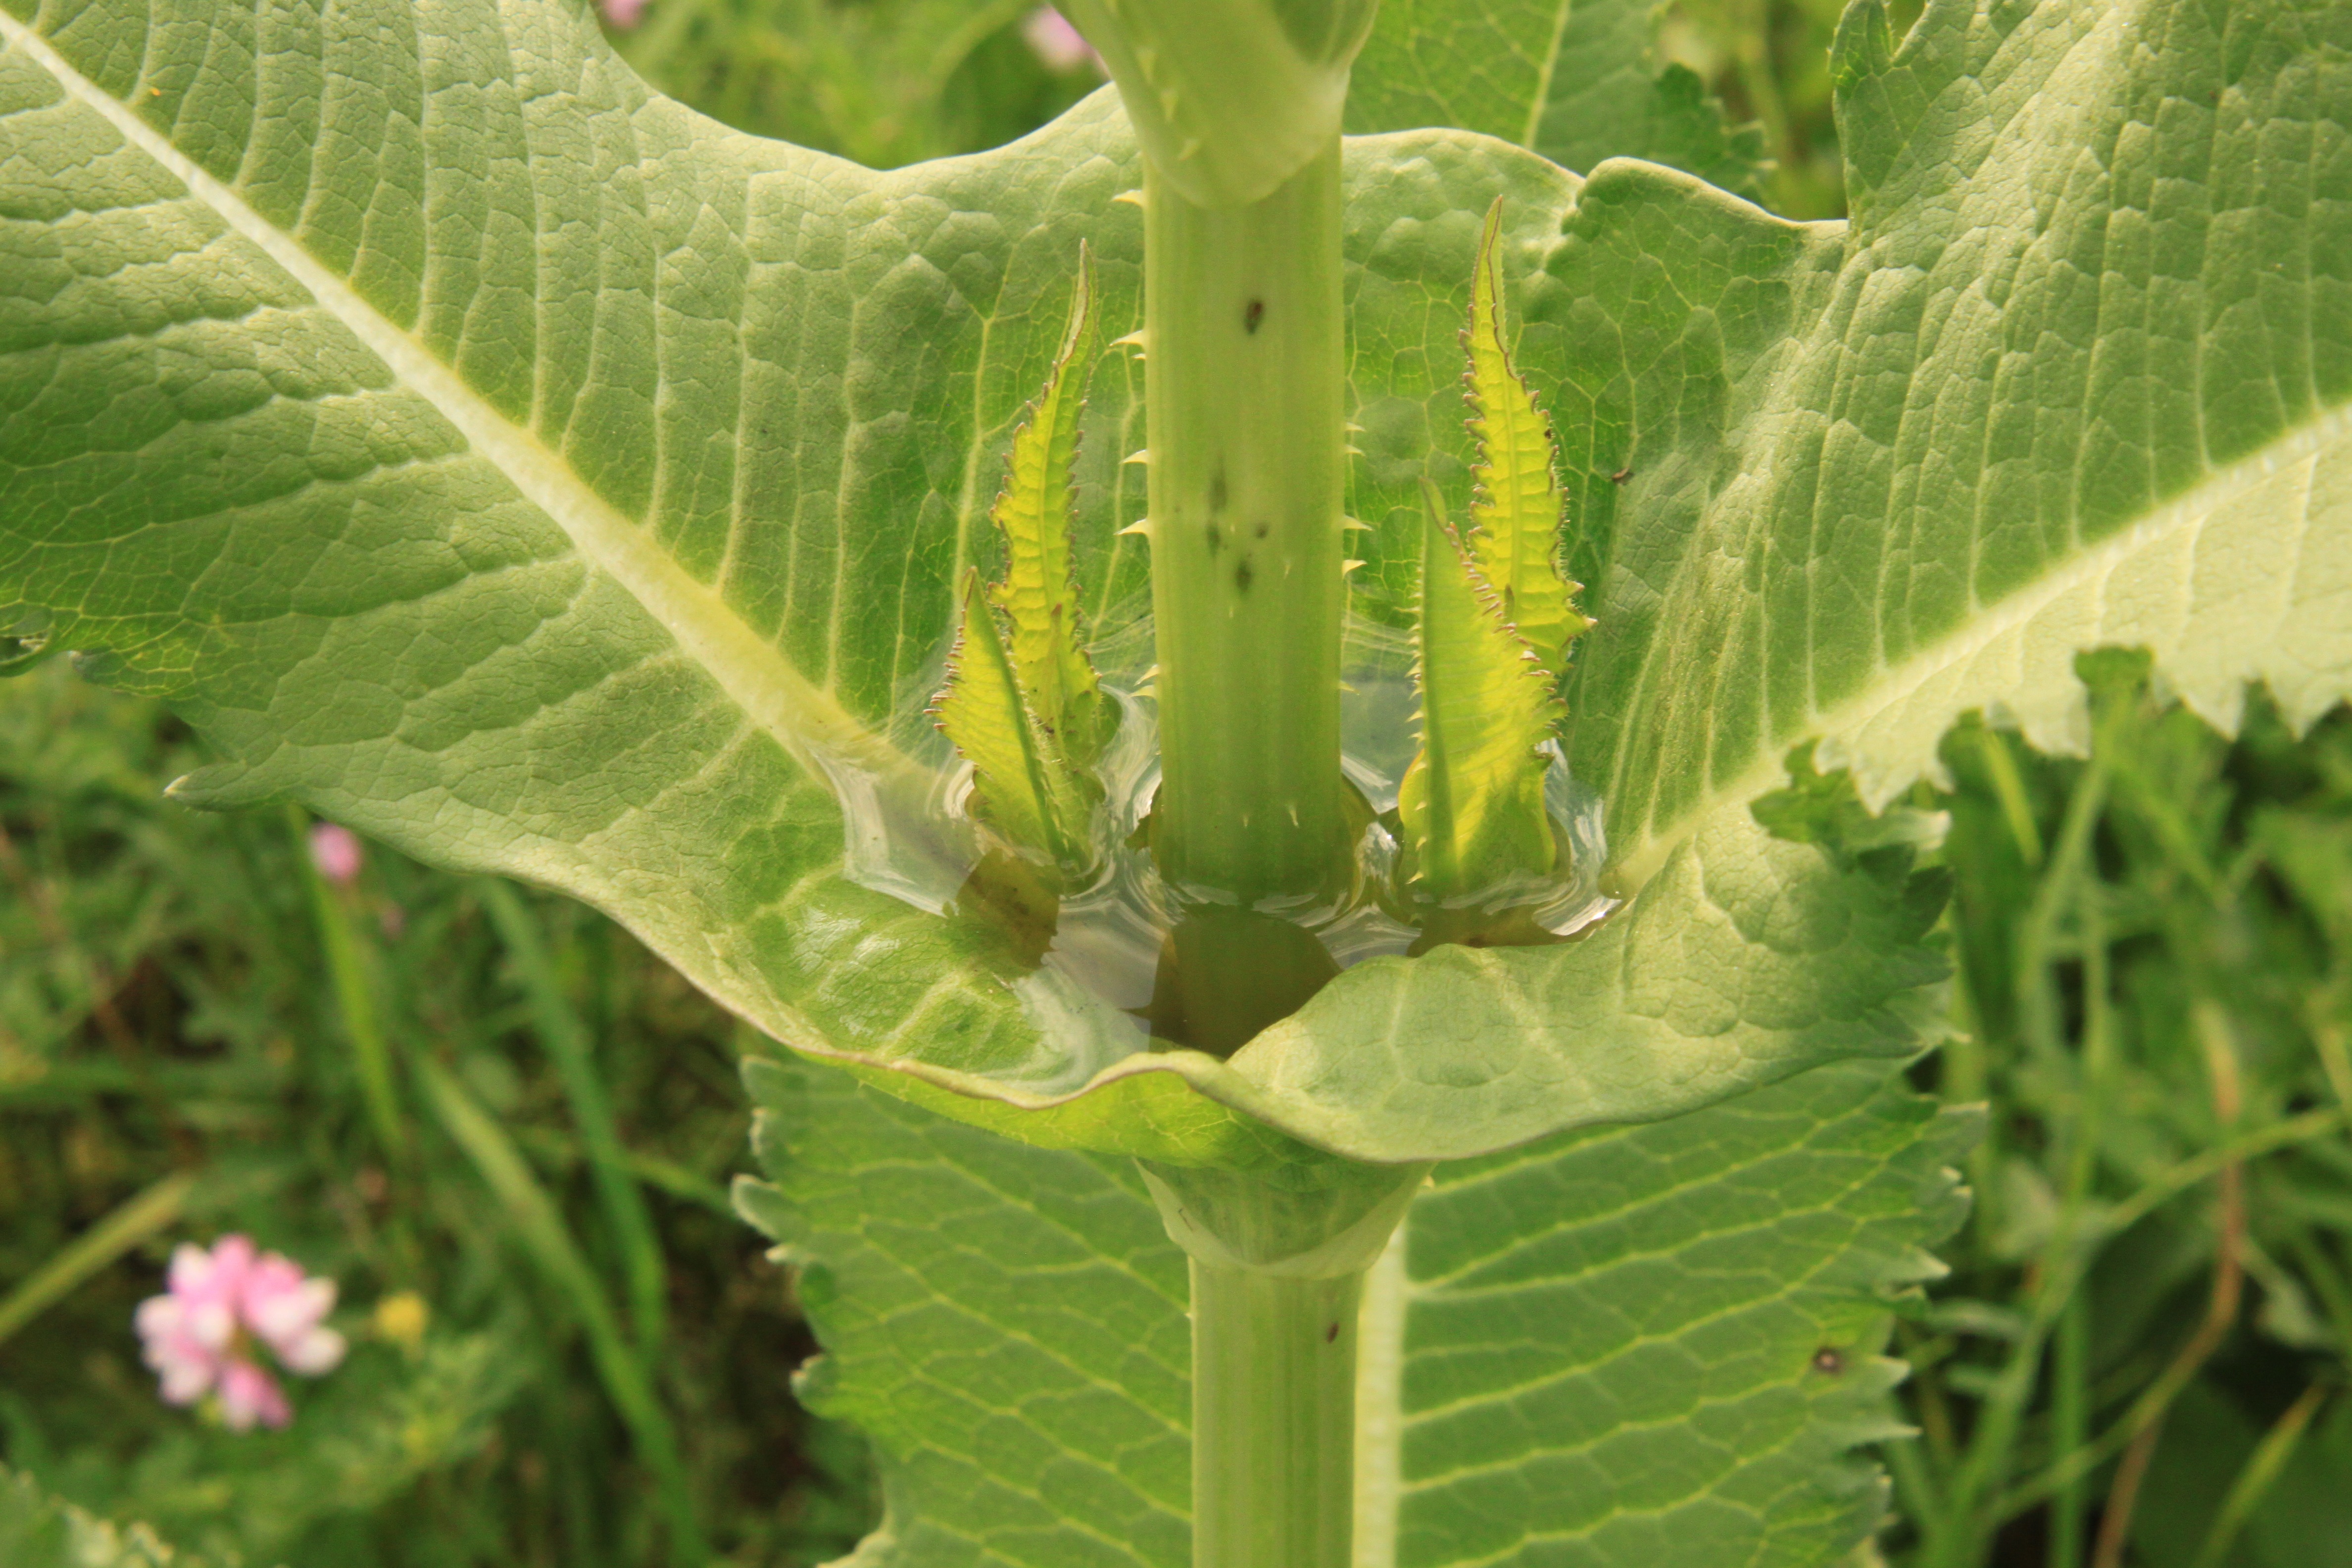
water, plant, leaf, flower, cup, wild, food, green, herb, produce, vegetable, botany, flora, plants, carnivorous, flowering plant, daisy family, teasel, dipsacus, annual plant, plant stem, land plant, fullonum